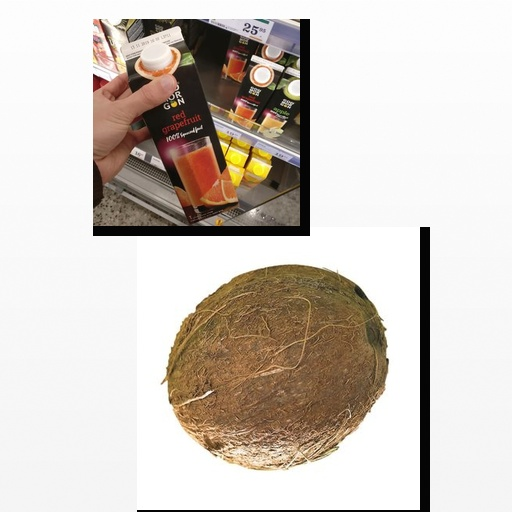
Food items: coconut, red_grapefruit_juice